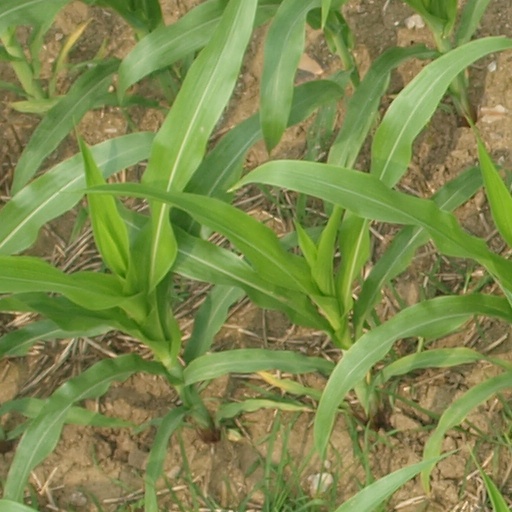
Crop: maize; corn